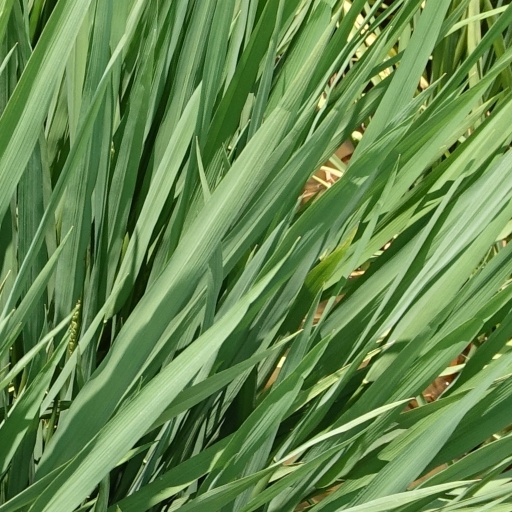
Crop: rice